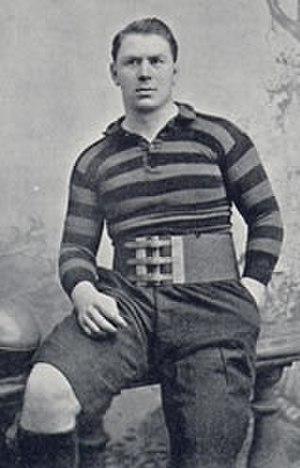
La liste des joueurs sélectionnés en équipe d'Angleterre de rugby à XV comprend 1 413 joueurs au 23 février 2020, le dernier étant Ben Earl retenu pour la première fois en équipe nationale le 8 février 2020 contre l'Écosse. Le premier Anglais sélectionné est John Bentley le dimanche 27 mars 1871 contre l'Écosse. L'ordre établi prend en compte la date de la première sélection, puis la qualité de titulaire ou remplaçant et enfin l'ordre alphabétique.